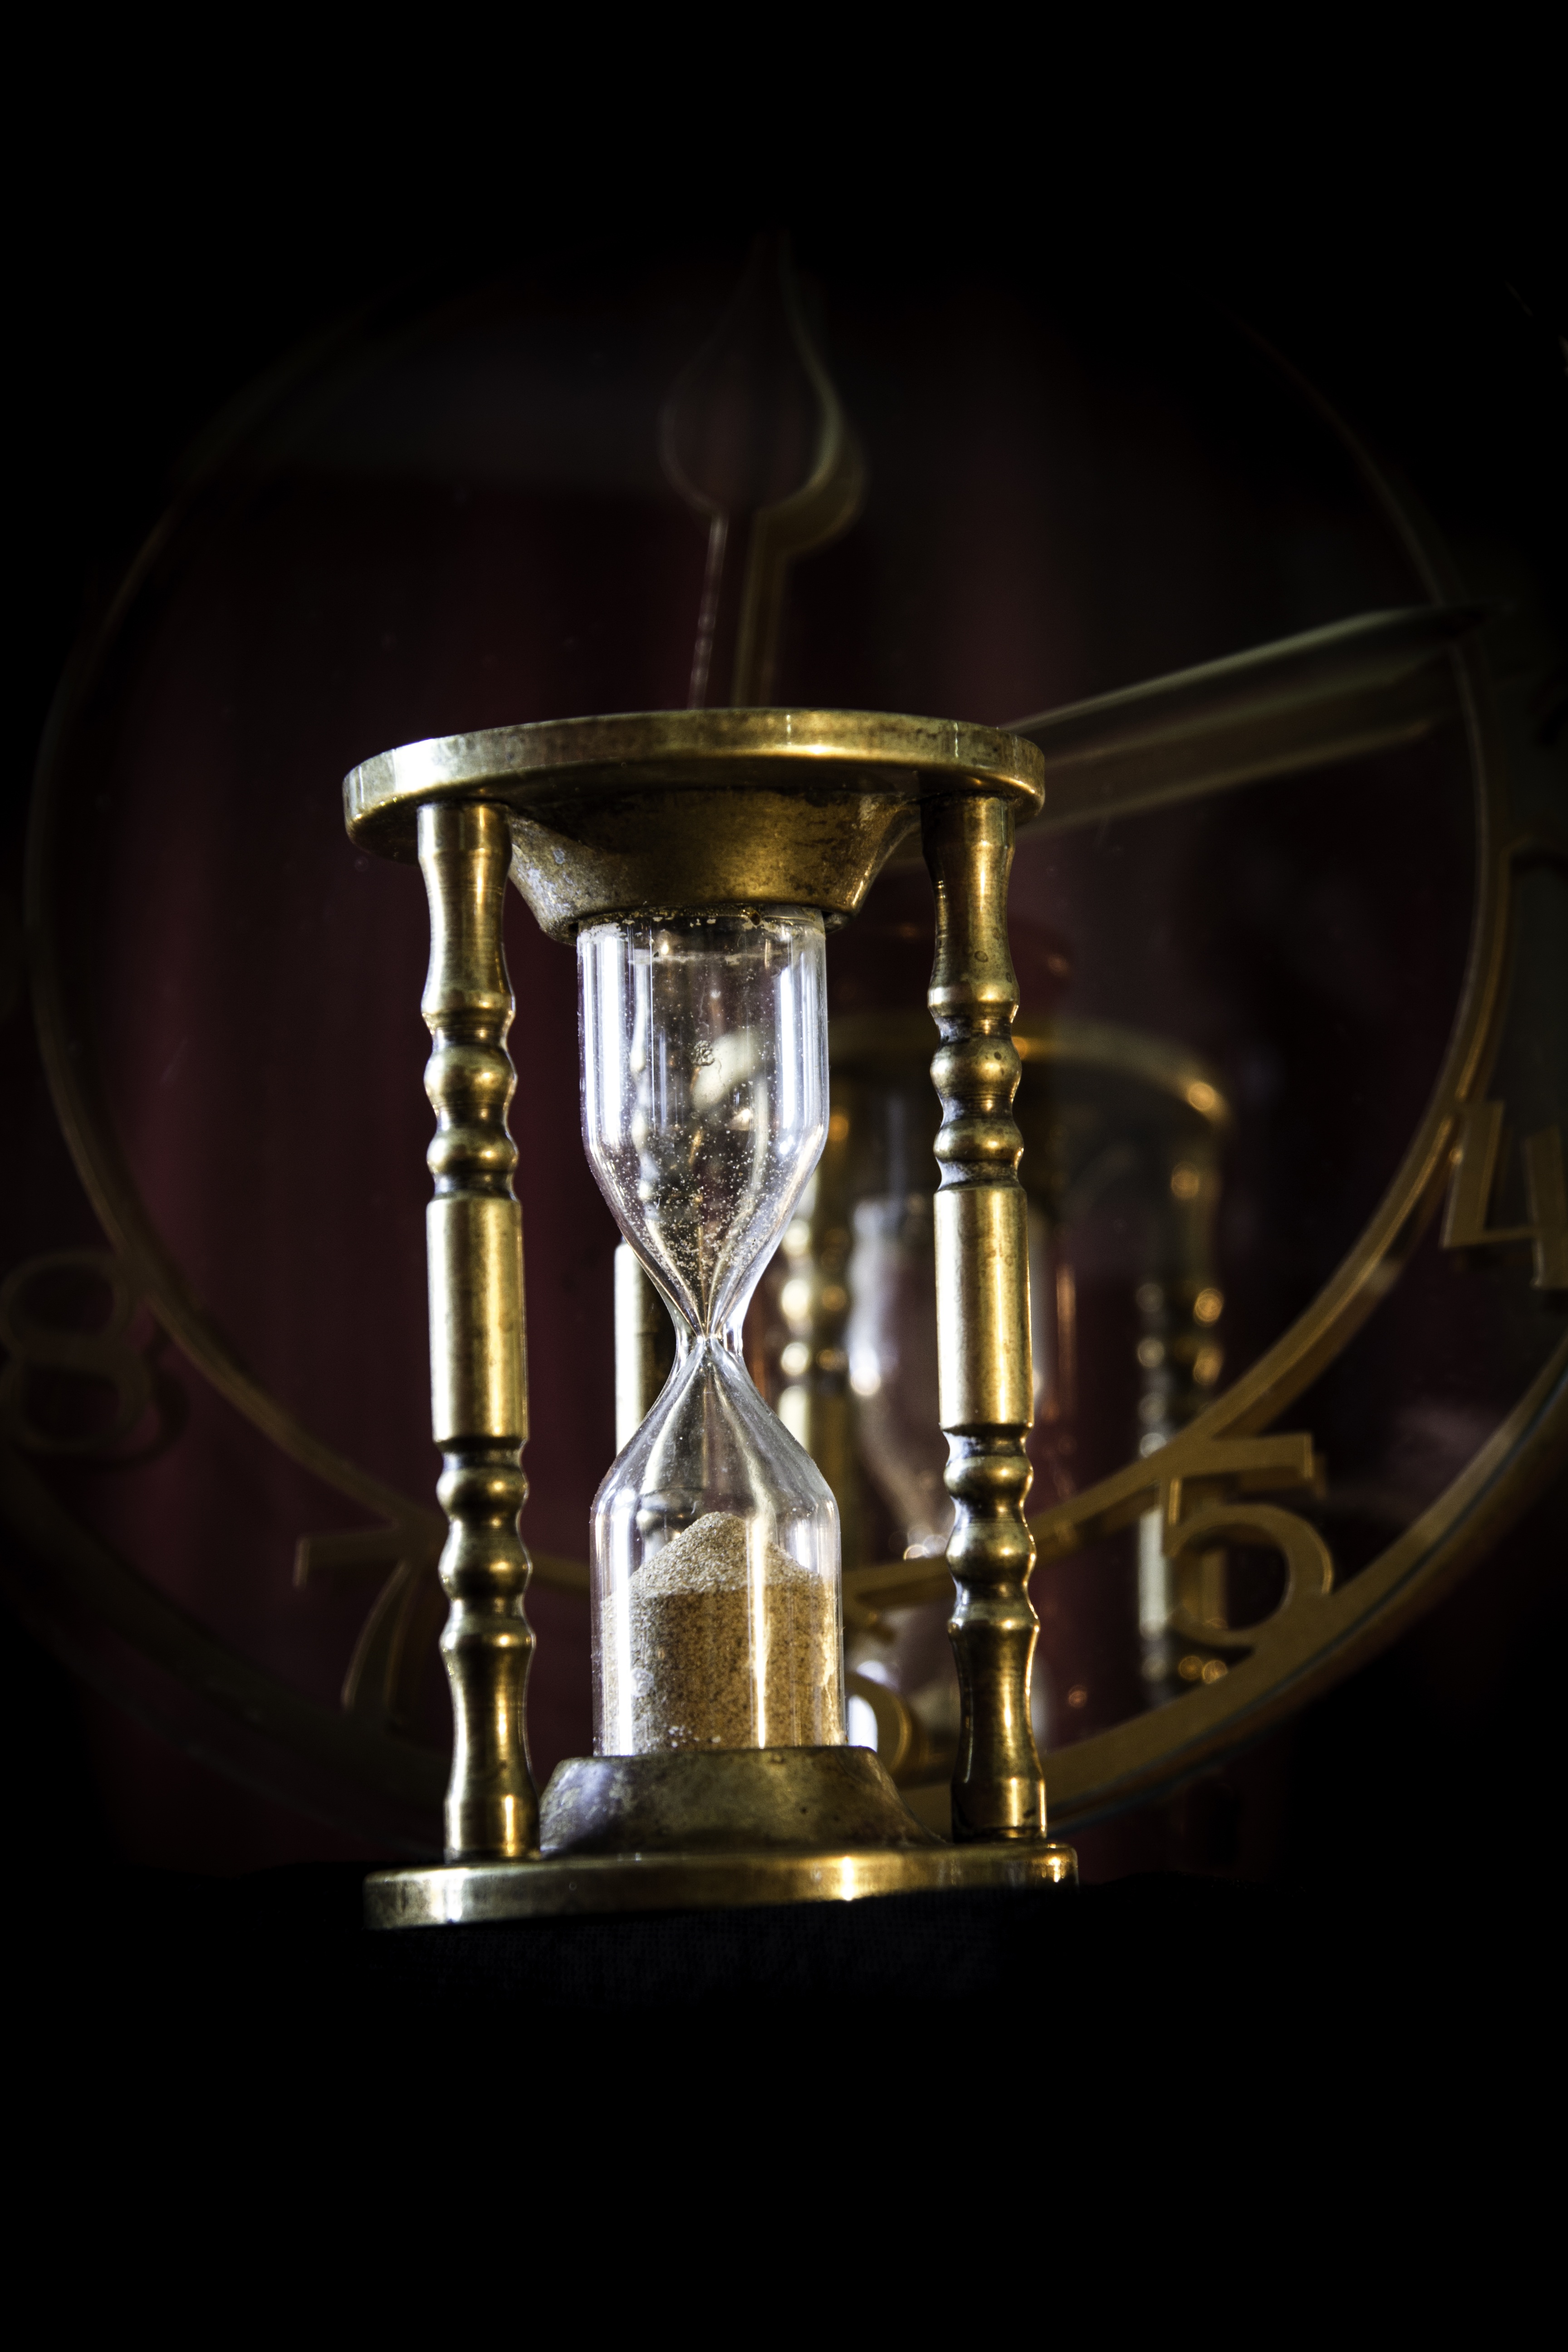
light, time, spooky, darkness, lighting, musical instrument, timer, mysterious, numbers, stars, trumpet, tuba, egg timer, brass instrument, still life photography, euphonium